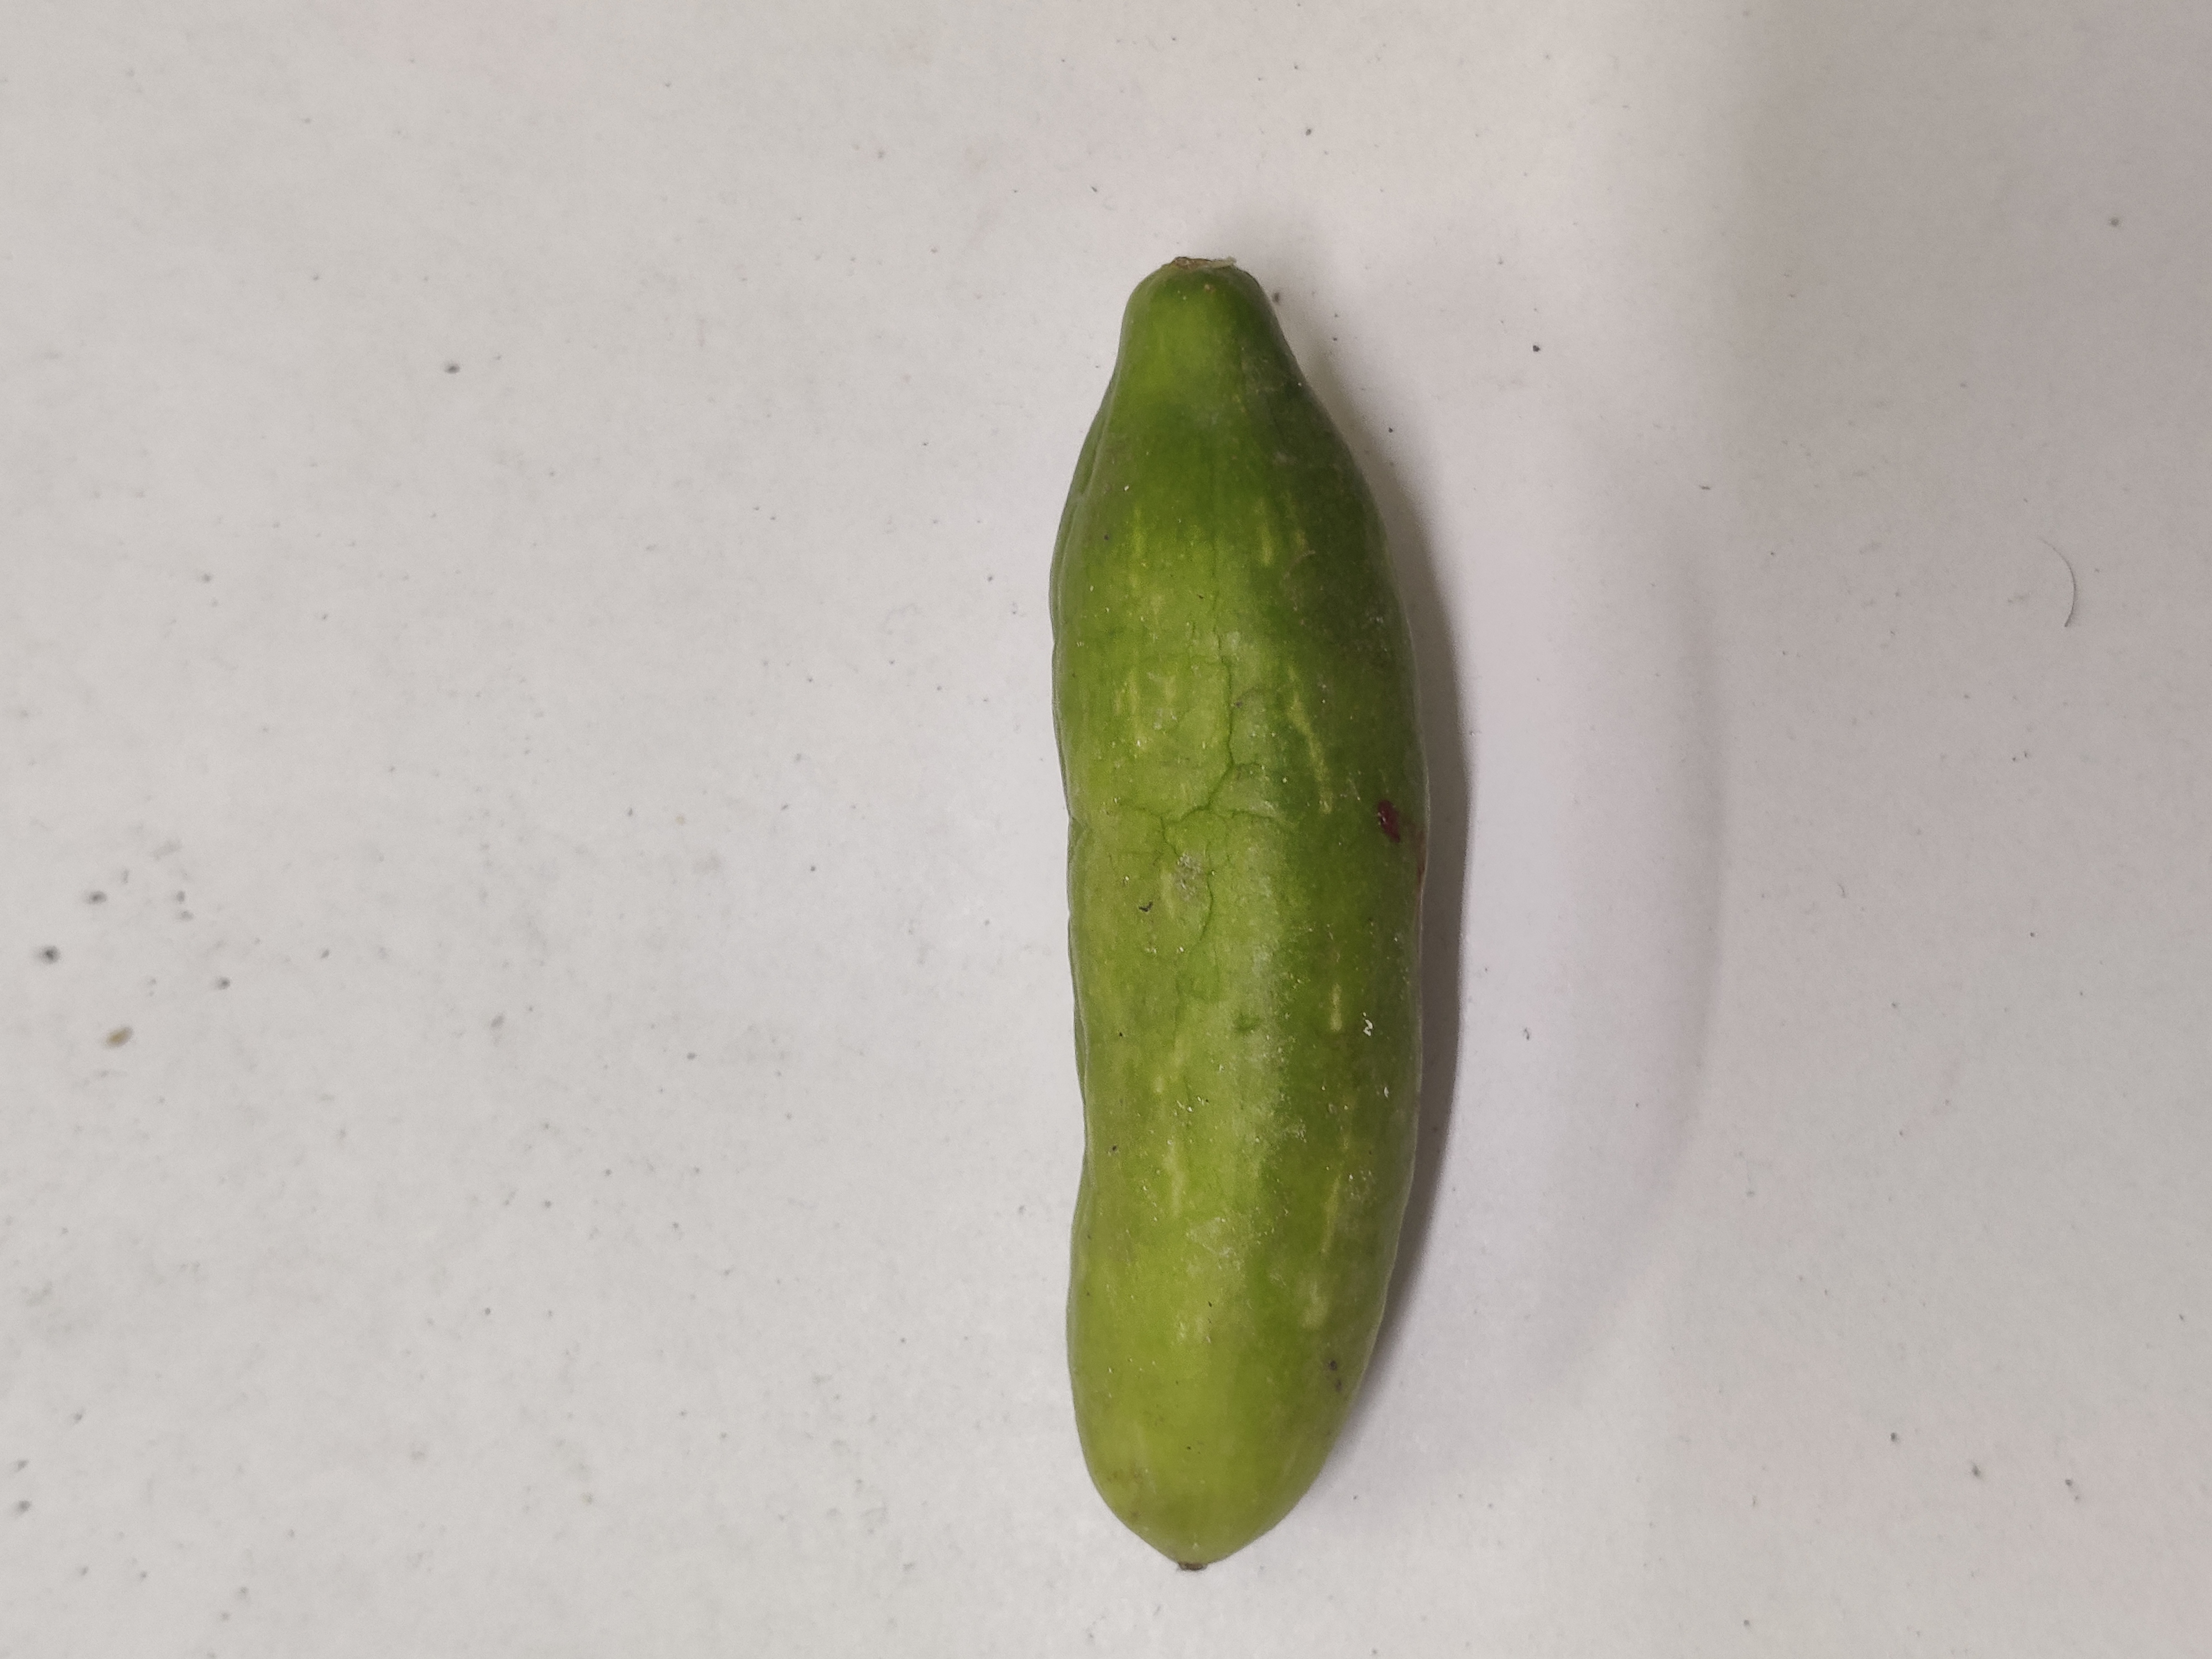
Crop: Ivy Gourd
Condition: Severely Damaged